Christianity in the 19th century

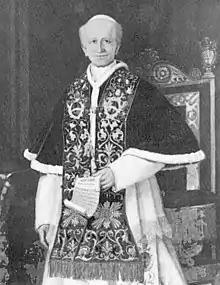
The Church was slow to react to the growing industrialization and impoverishment of workers, trying first to immediate the situation with increased charity Franzen 350 "In 1891 Pope Leo XIII issued "Rerum novarum" in which the Church defined the dignity and rights of industrial workers".

After 1870 Chancellor Otto von Bismarck would not tolerate any base of power outside Germany—in Rome—having a say in German affairs. He launched a Kulturkampf ("culture war") against the power of the pope and the Catholic Church in 1873, but only in Prussia. This gained strong support from German liberals, who saw the Catholic Church as the bastion of reaction and their greatest enemy. The Catholic element, in turn, saw in the National-Liberals as its worst enemy and formed the Center Party.